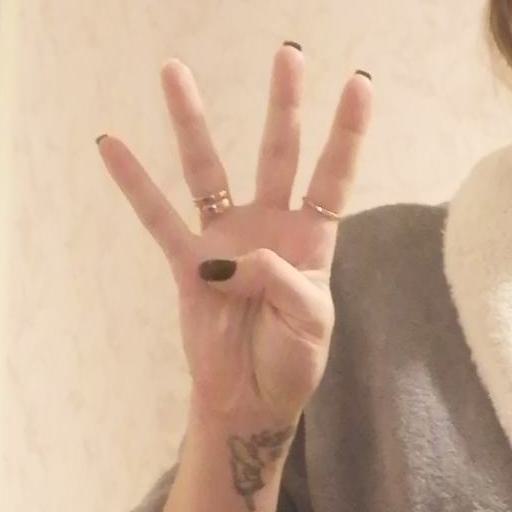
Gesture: four